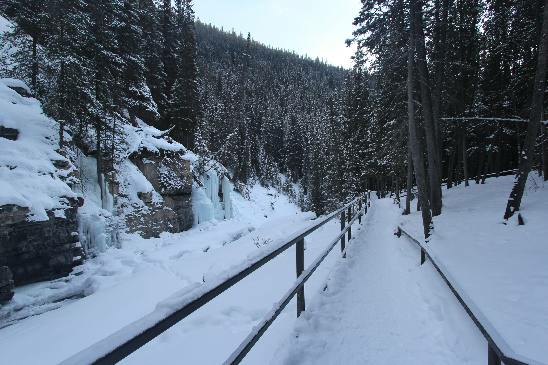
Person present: No